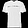
Label: T - shirt / top